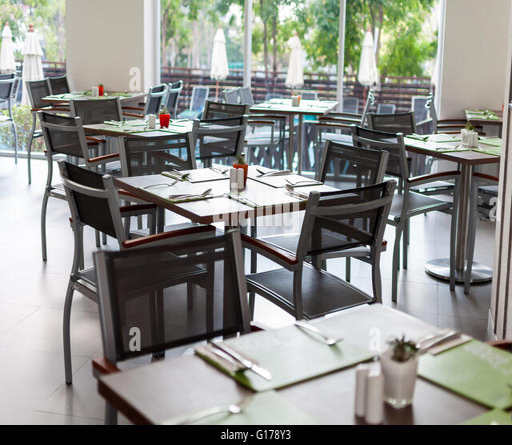
set up table in a restaurant